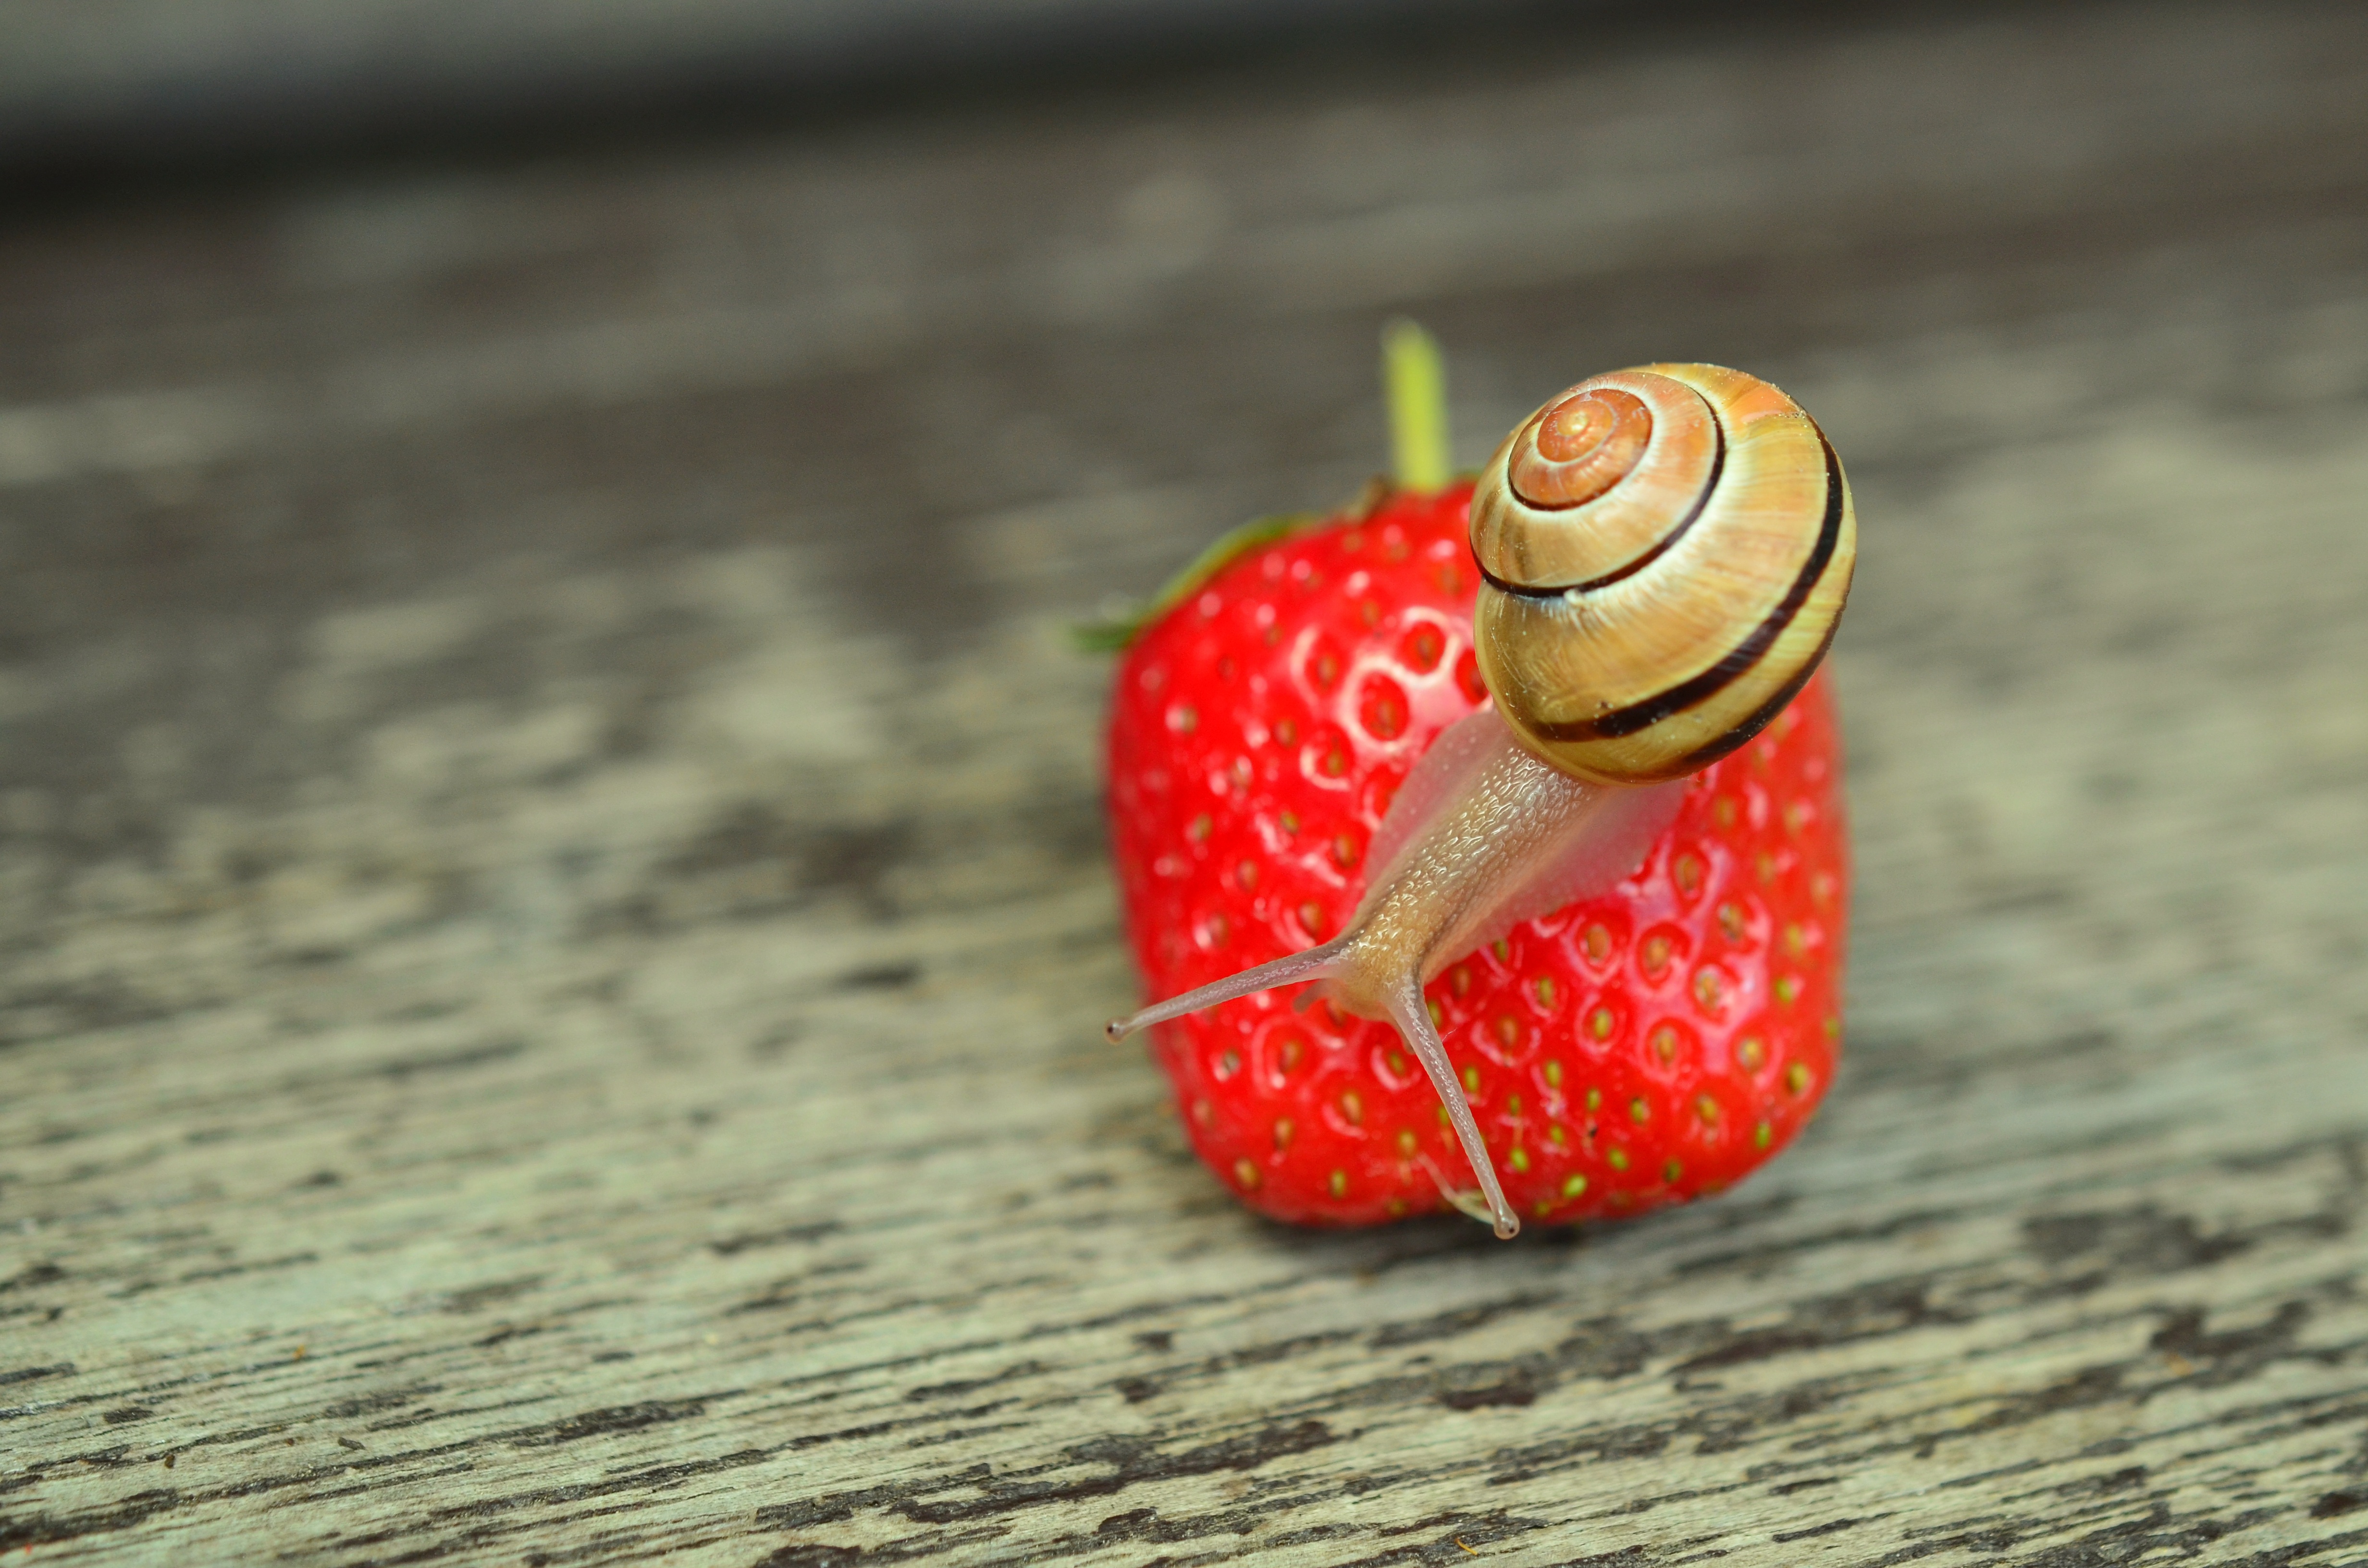
hand, table, wood, fruit, ring, flower, red, produce, macro, bead, shell, strawberry, close up, mollusk, jewellery, art, snail, organ, strawberries, sweetness, gastropod, macro photography, fashion accessory